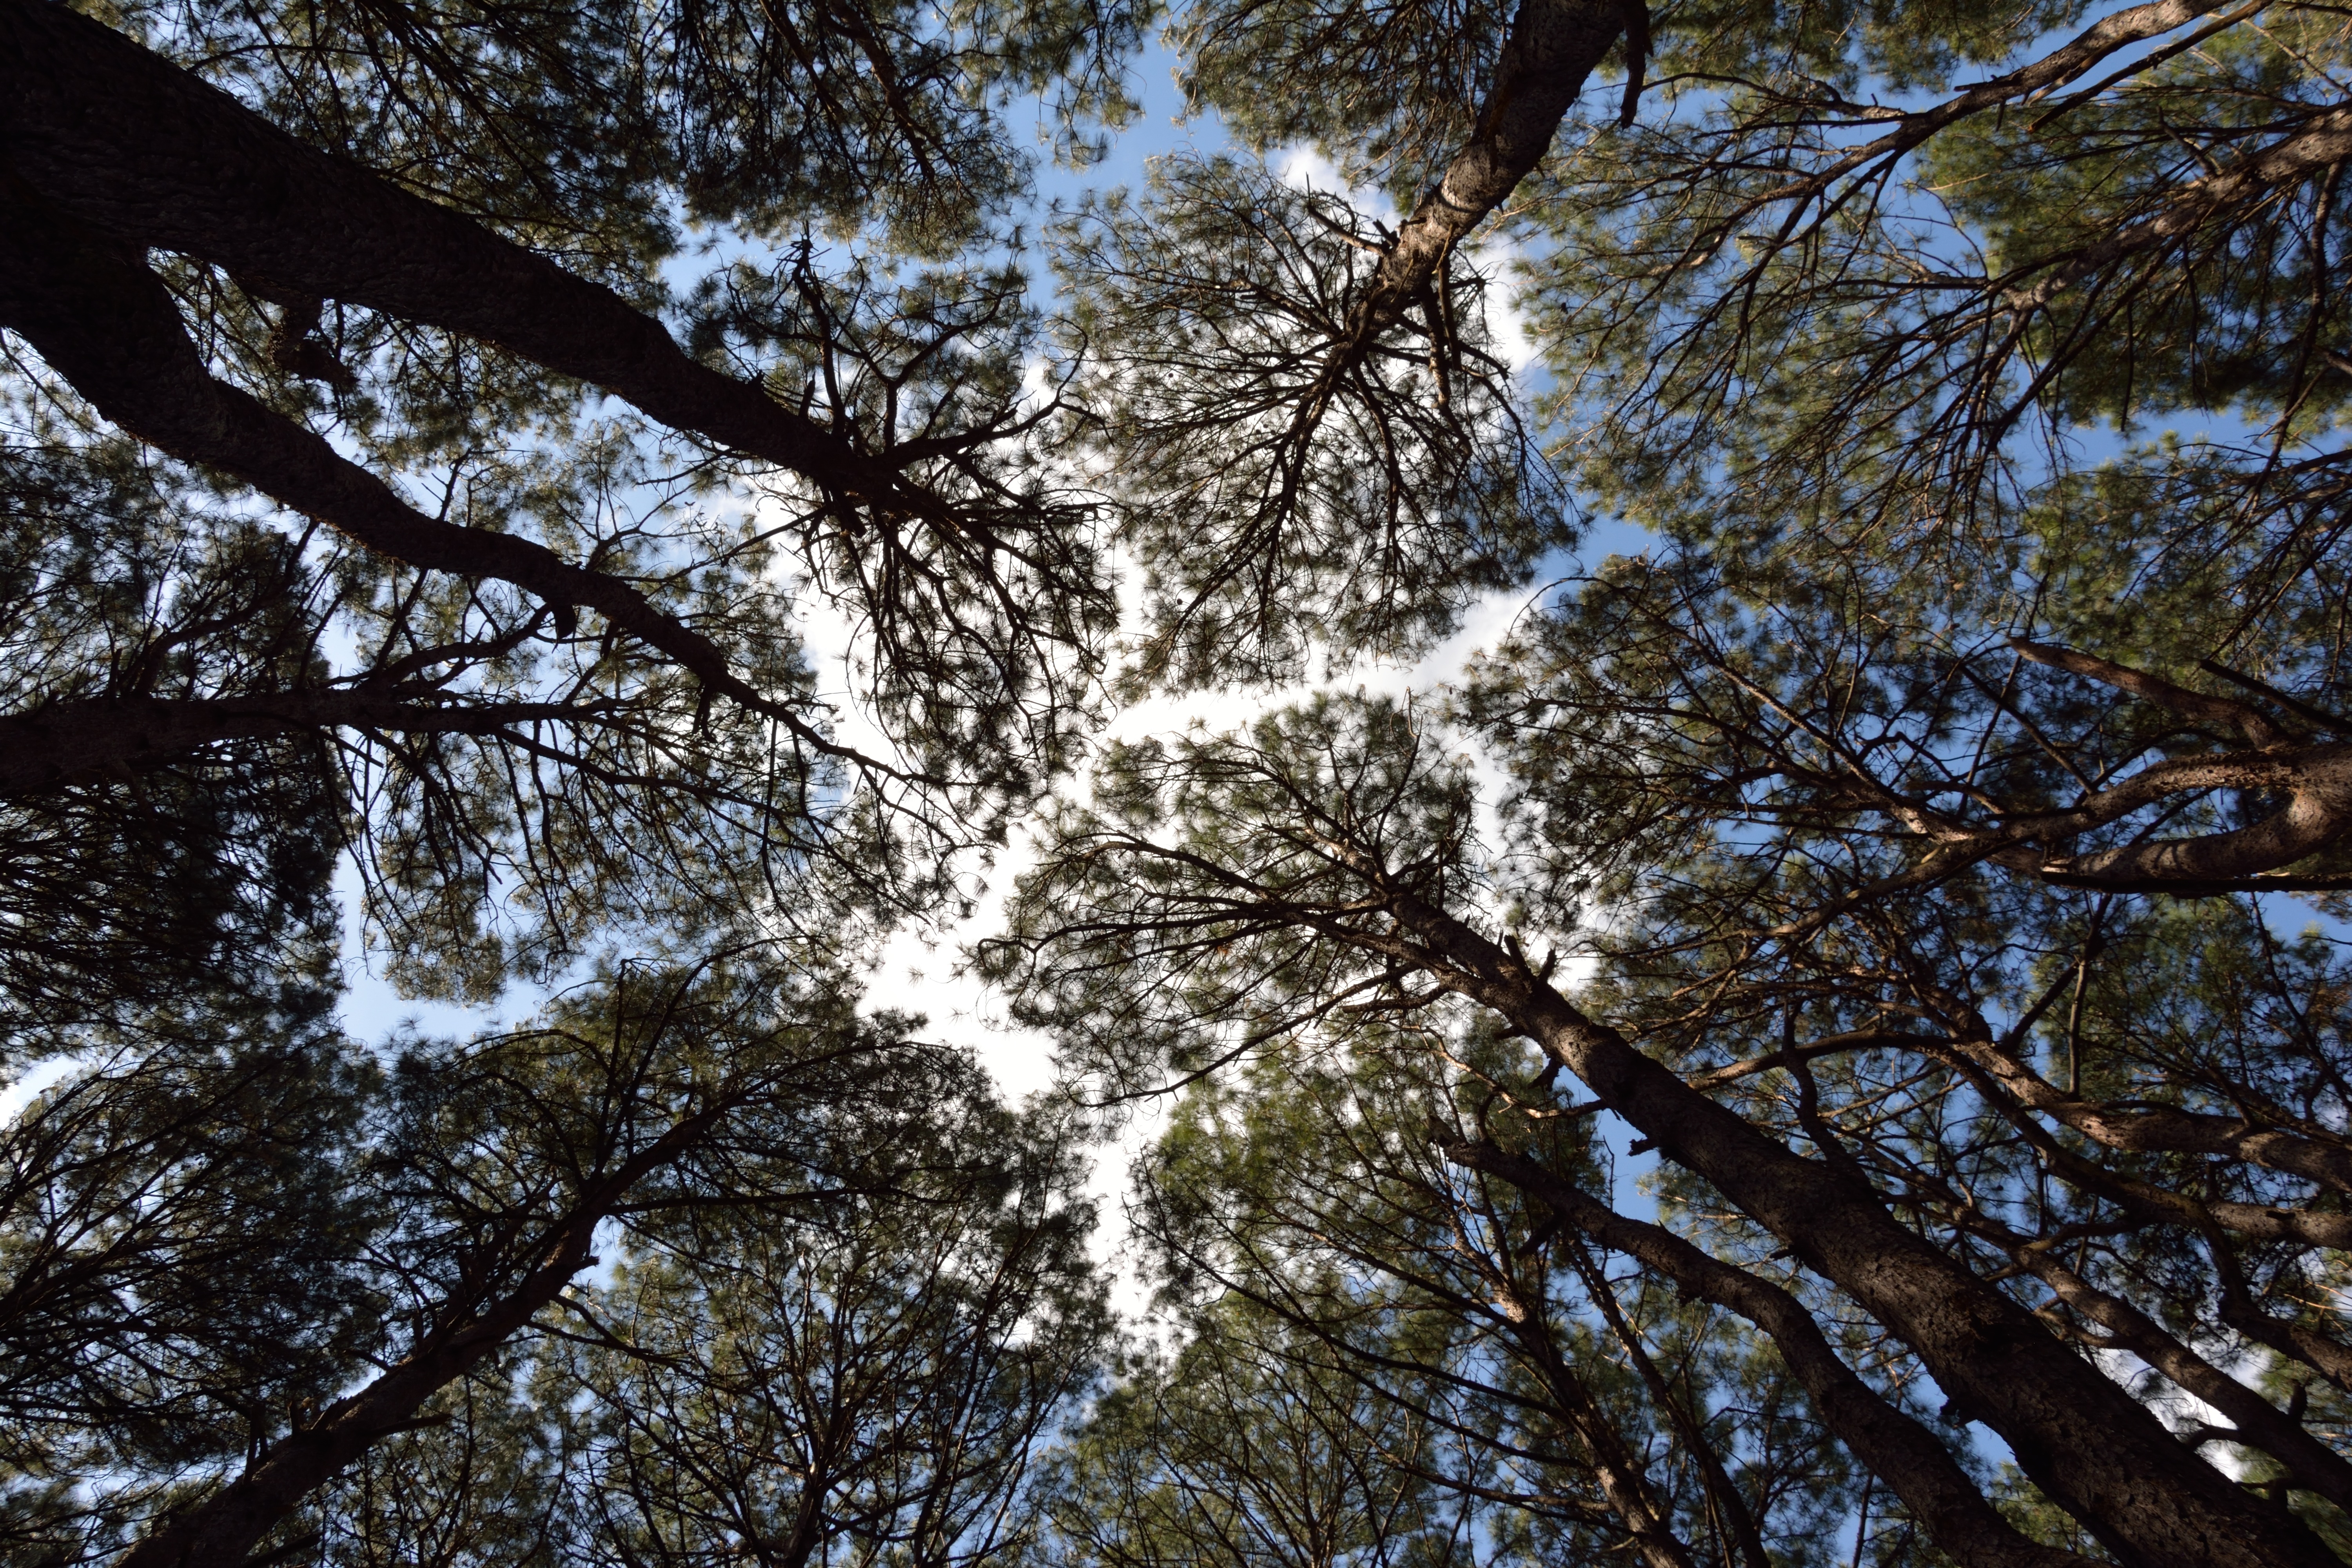
tree, nature, forest, branch, snow, winter, plant, sky, sunlight, leaf, flower, foliage, autumn, season, deciduous, woodland, habitat, natural environment, woody plant, land plant